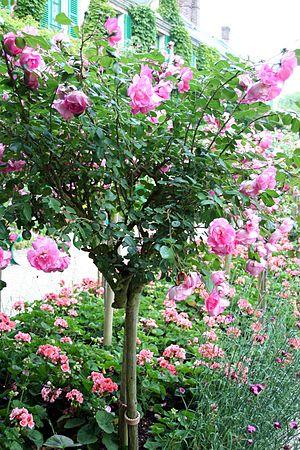
‘Centenaire de Lourdes’ est le nom d'un cultivar de rosier créé en 1958 par un obtenteur, André Chabert, fils d'un rosiériste amateur reconnu, qui a intégré en 1955 l'entreprise du rosiériste français, Delbard. Ce cultivar, qui appartient au groupe des floribundas, est issu de ‘Frau Karl Druschki’ et de semis inconnus. Son nom rappelle le centenaire des apparitions de Lourdes.